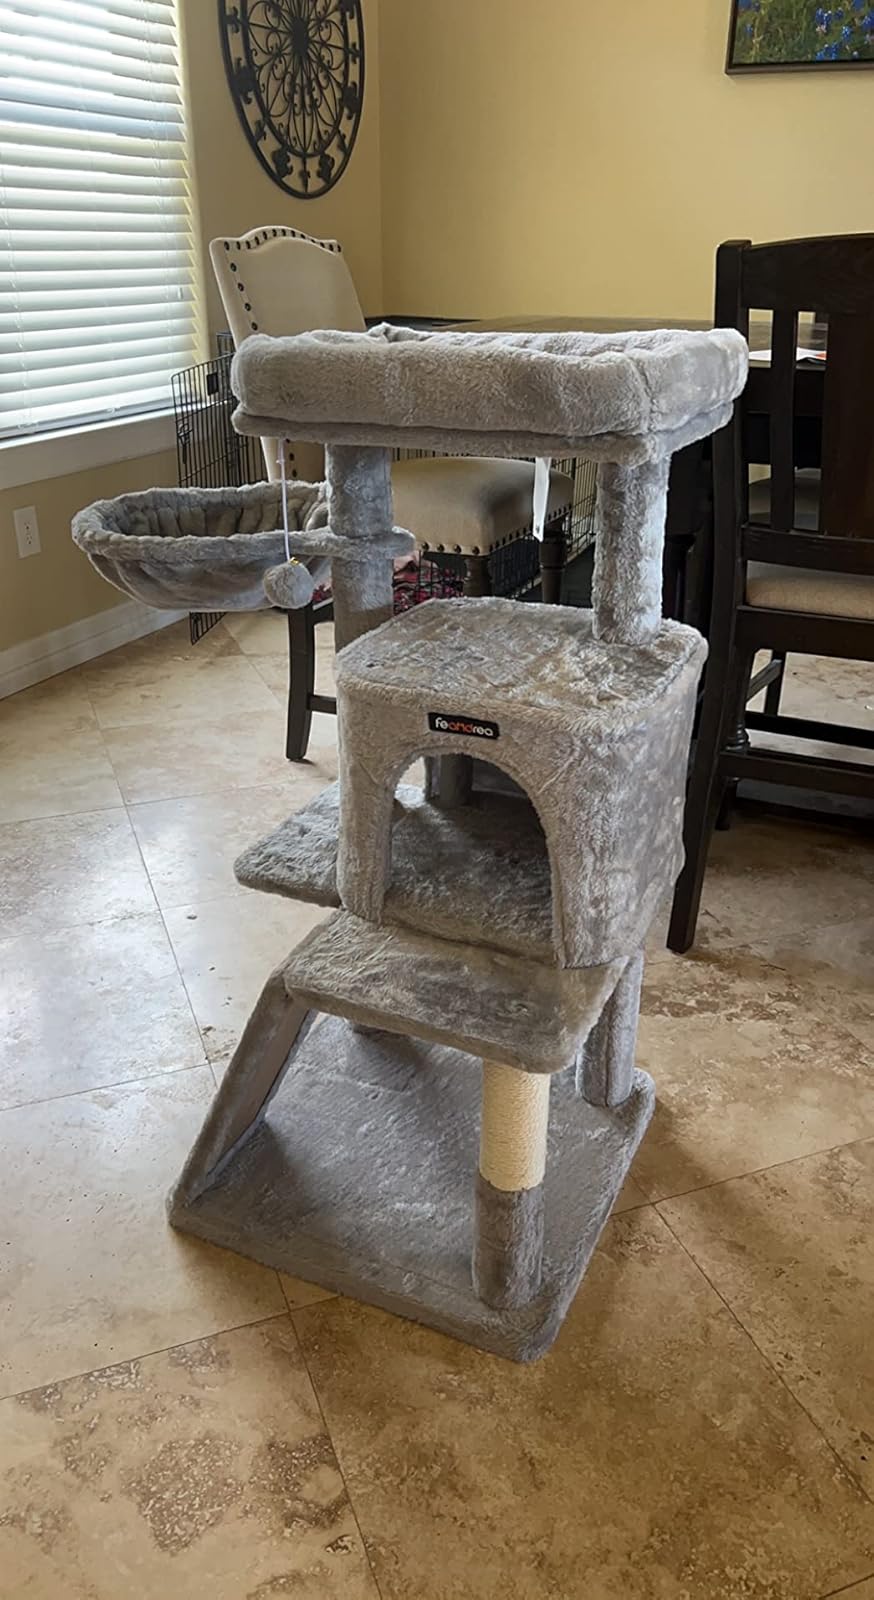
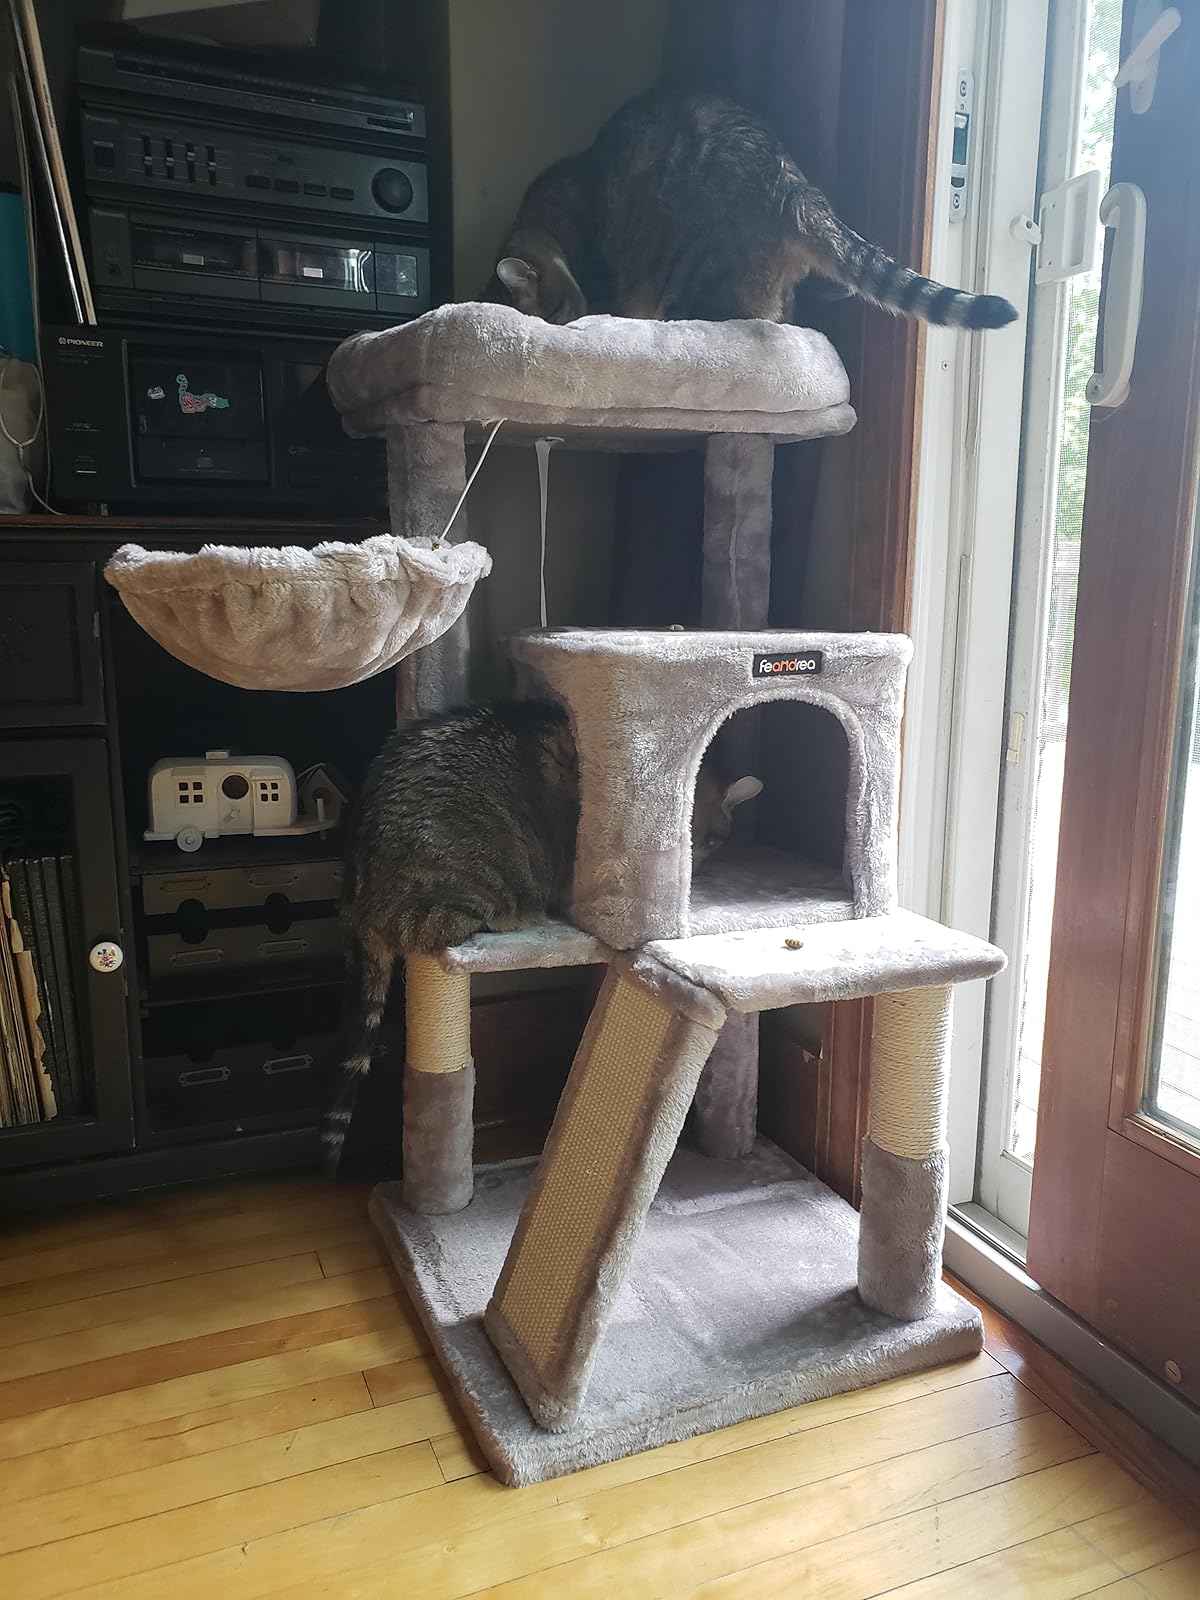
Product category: items_cat tree
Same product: yes